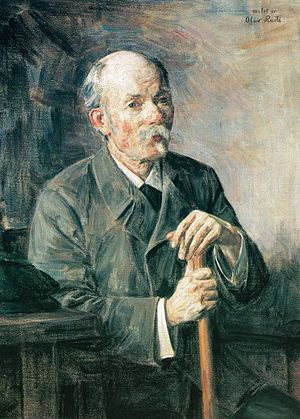
Arne Garborg
Arne Garborg. Portræt malet af Olav Rusti, 1912-14.
Arne Garborg var en norsk forfatter og intellektuel, der mest skrev på landsmål. Han forfattede romaner, artikler, digte og oversættelser, og arbejdede på at udvikle et nyt norsk skriftsprog.